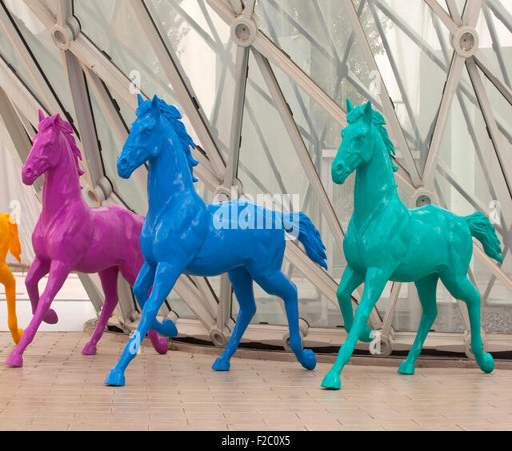
a lot of various colorful plastic horses